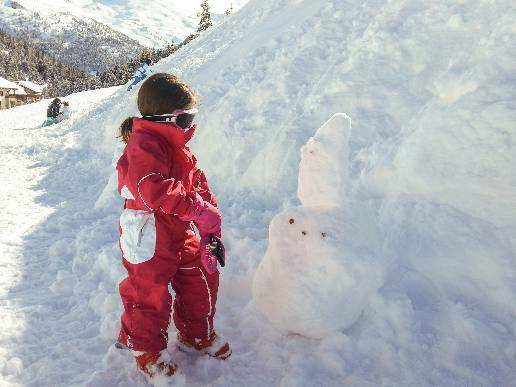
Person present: Yes